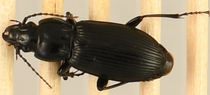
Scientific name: Pterostichus melanarius melanarius
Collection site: Steigerwaldt-Chequamegon NEON (STEI), plot STEI_005